Tenjin (kami)

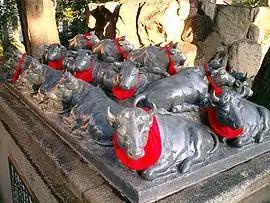
Lying Cow at Tenmangu Shrine (Suma Tsunashiki Tenmangu Shrine, Kobe City)

On February 25, which is Sugawara no Michizane's memorial day, ceremonies are held at temples across Japan. These ceremonies are considered to give benefits for exams.